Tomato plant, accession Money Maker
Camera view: bottom (45 deg); turntable rotation: 90 degrees
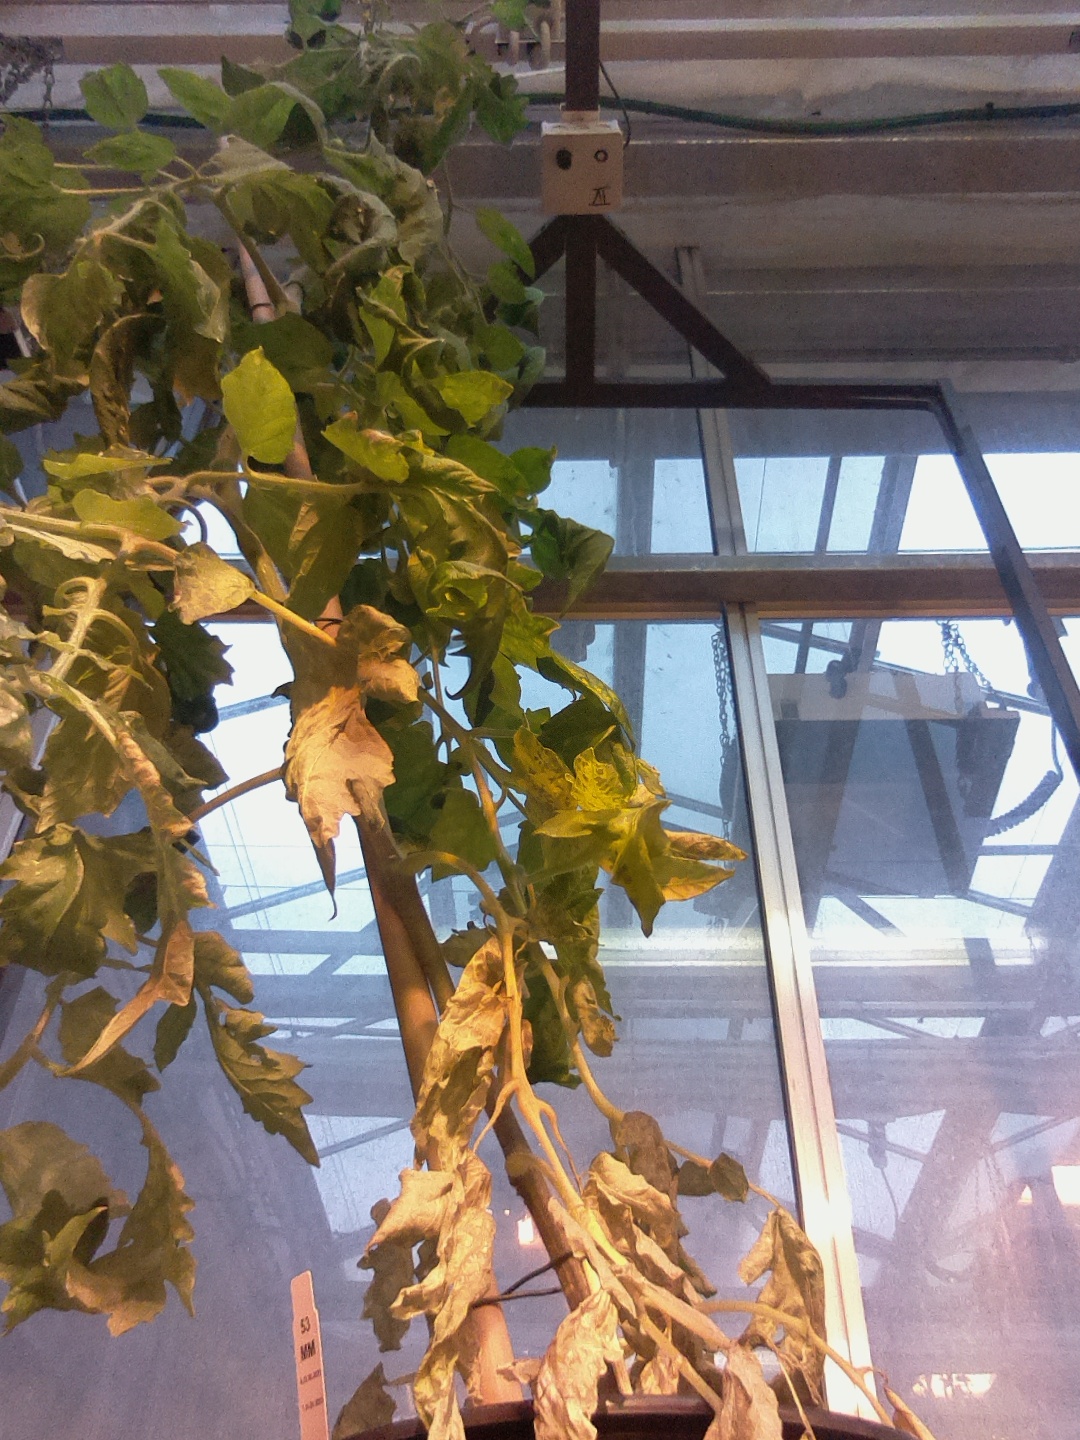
BBCH growth stage 72: 20%-30% of final fruit size